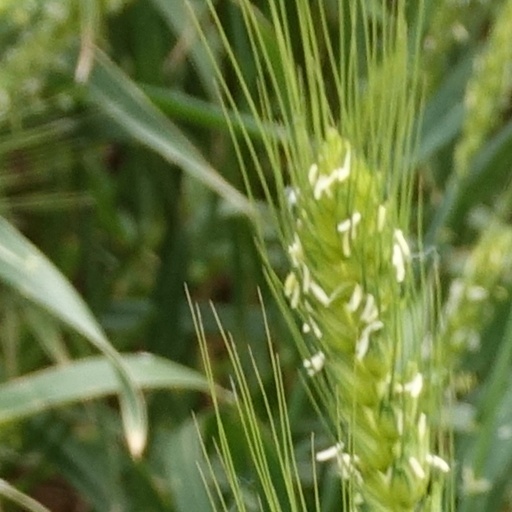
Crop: wheat